Tallulah Bankhead

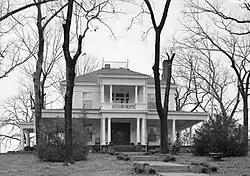
Sunset, the Bankhead house in Jasper, Alabama, where Bankhead and her sister grew up

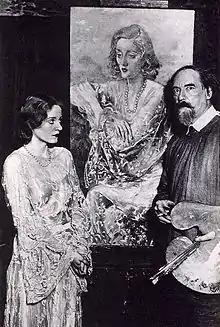
Welsh artist Augustus John with Bankhead and her portrait (1929)

Tallulah Brockman Bankhead was born on January 31, 1902, in Huntsville, Alabama, to William Brockman Bankhead and Adelaide Eugenia "Ada" Bankhead (née Sledge); her great-great-grandfather, James Bankhead (1738–1799) was born in Ulster, Ireland, and settled in South Carolina. Bankhead was named after her paternal grandmother, who in turn was named after Tallulah Falls, Georgia. Her father hailed from the Bankhead and Brockman political families, active in the Democratic Party of the South in general and of Alabama in particular. Her father was the Speaker of the United States House of Representatives from 1936 to his death in 1940. She was the niece of Senator John H. Bankhead II and granddaughter of Senator John H. Bankhead. Her mother, Adelaide "Ada" Eugenia Sledge, was a native of Como, Mississippi, and was engaged to another man when she met William Bankhead on a trip to Huntsville to buy her wedding dress. The two fell in love at first sight and were married on January 31, 1900, in Memphis, Tennessee. Their first child, Evelyn Eugenia (January 24, 1901 – May 11, 1979), was born two months prematurely and had some vision difficulties.